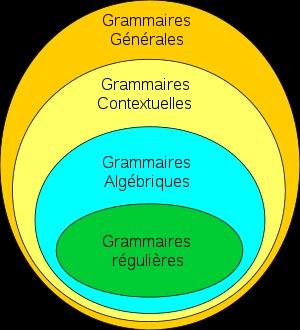
En informatique théorique, en théorie des langages, et en calculabilité, la hiérarchie de Chomsky est une classification des grammaires formelles, décrite par Noam Chomsky en 1956.